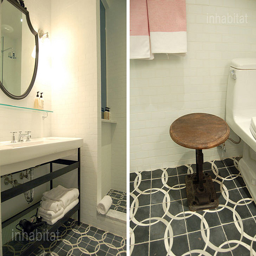
The bathroom floor in both pictures is exactly the same.
Neat appearing bathroom near toilet and sink with nice floors.
Two images of washrooms are compared side by side.
a dual shot featuring a bathroom containing a toilet, a sink, and a shower.
The two images show a bathroom sink and a stool beside a toilet.